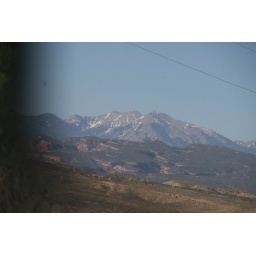
Photo in the car mirror